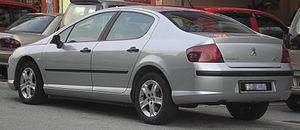
La Peugeot 407 est un modèle de voiture Peugeot du segment M2 qui a remplacé la 406. La Peugeot 407 existe sous trois formes : SW, berline et coupé.